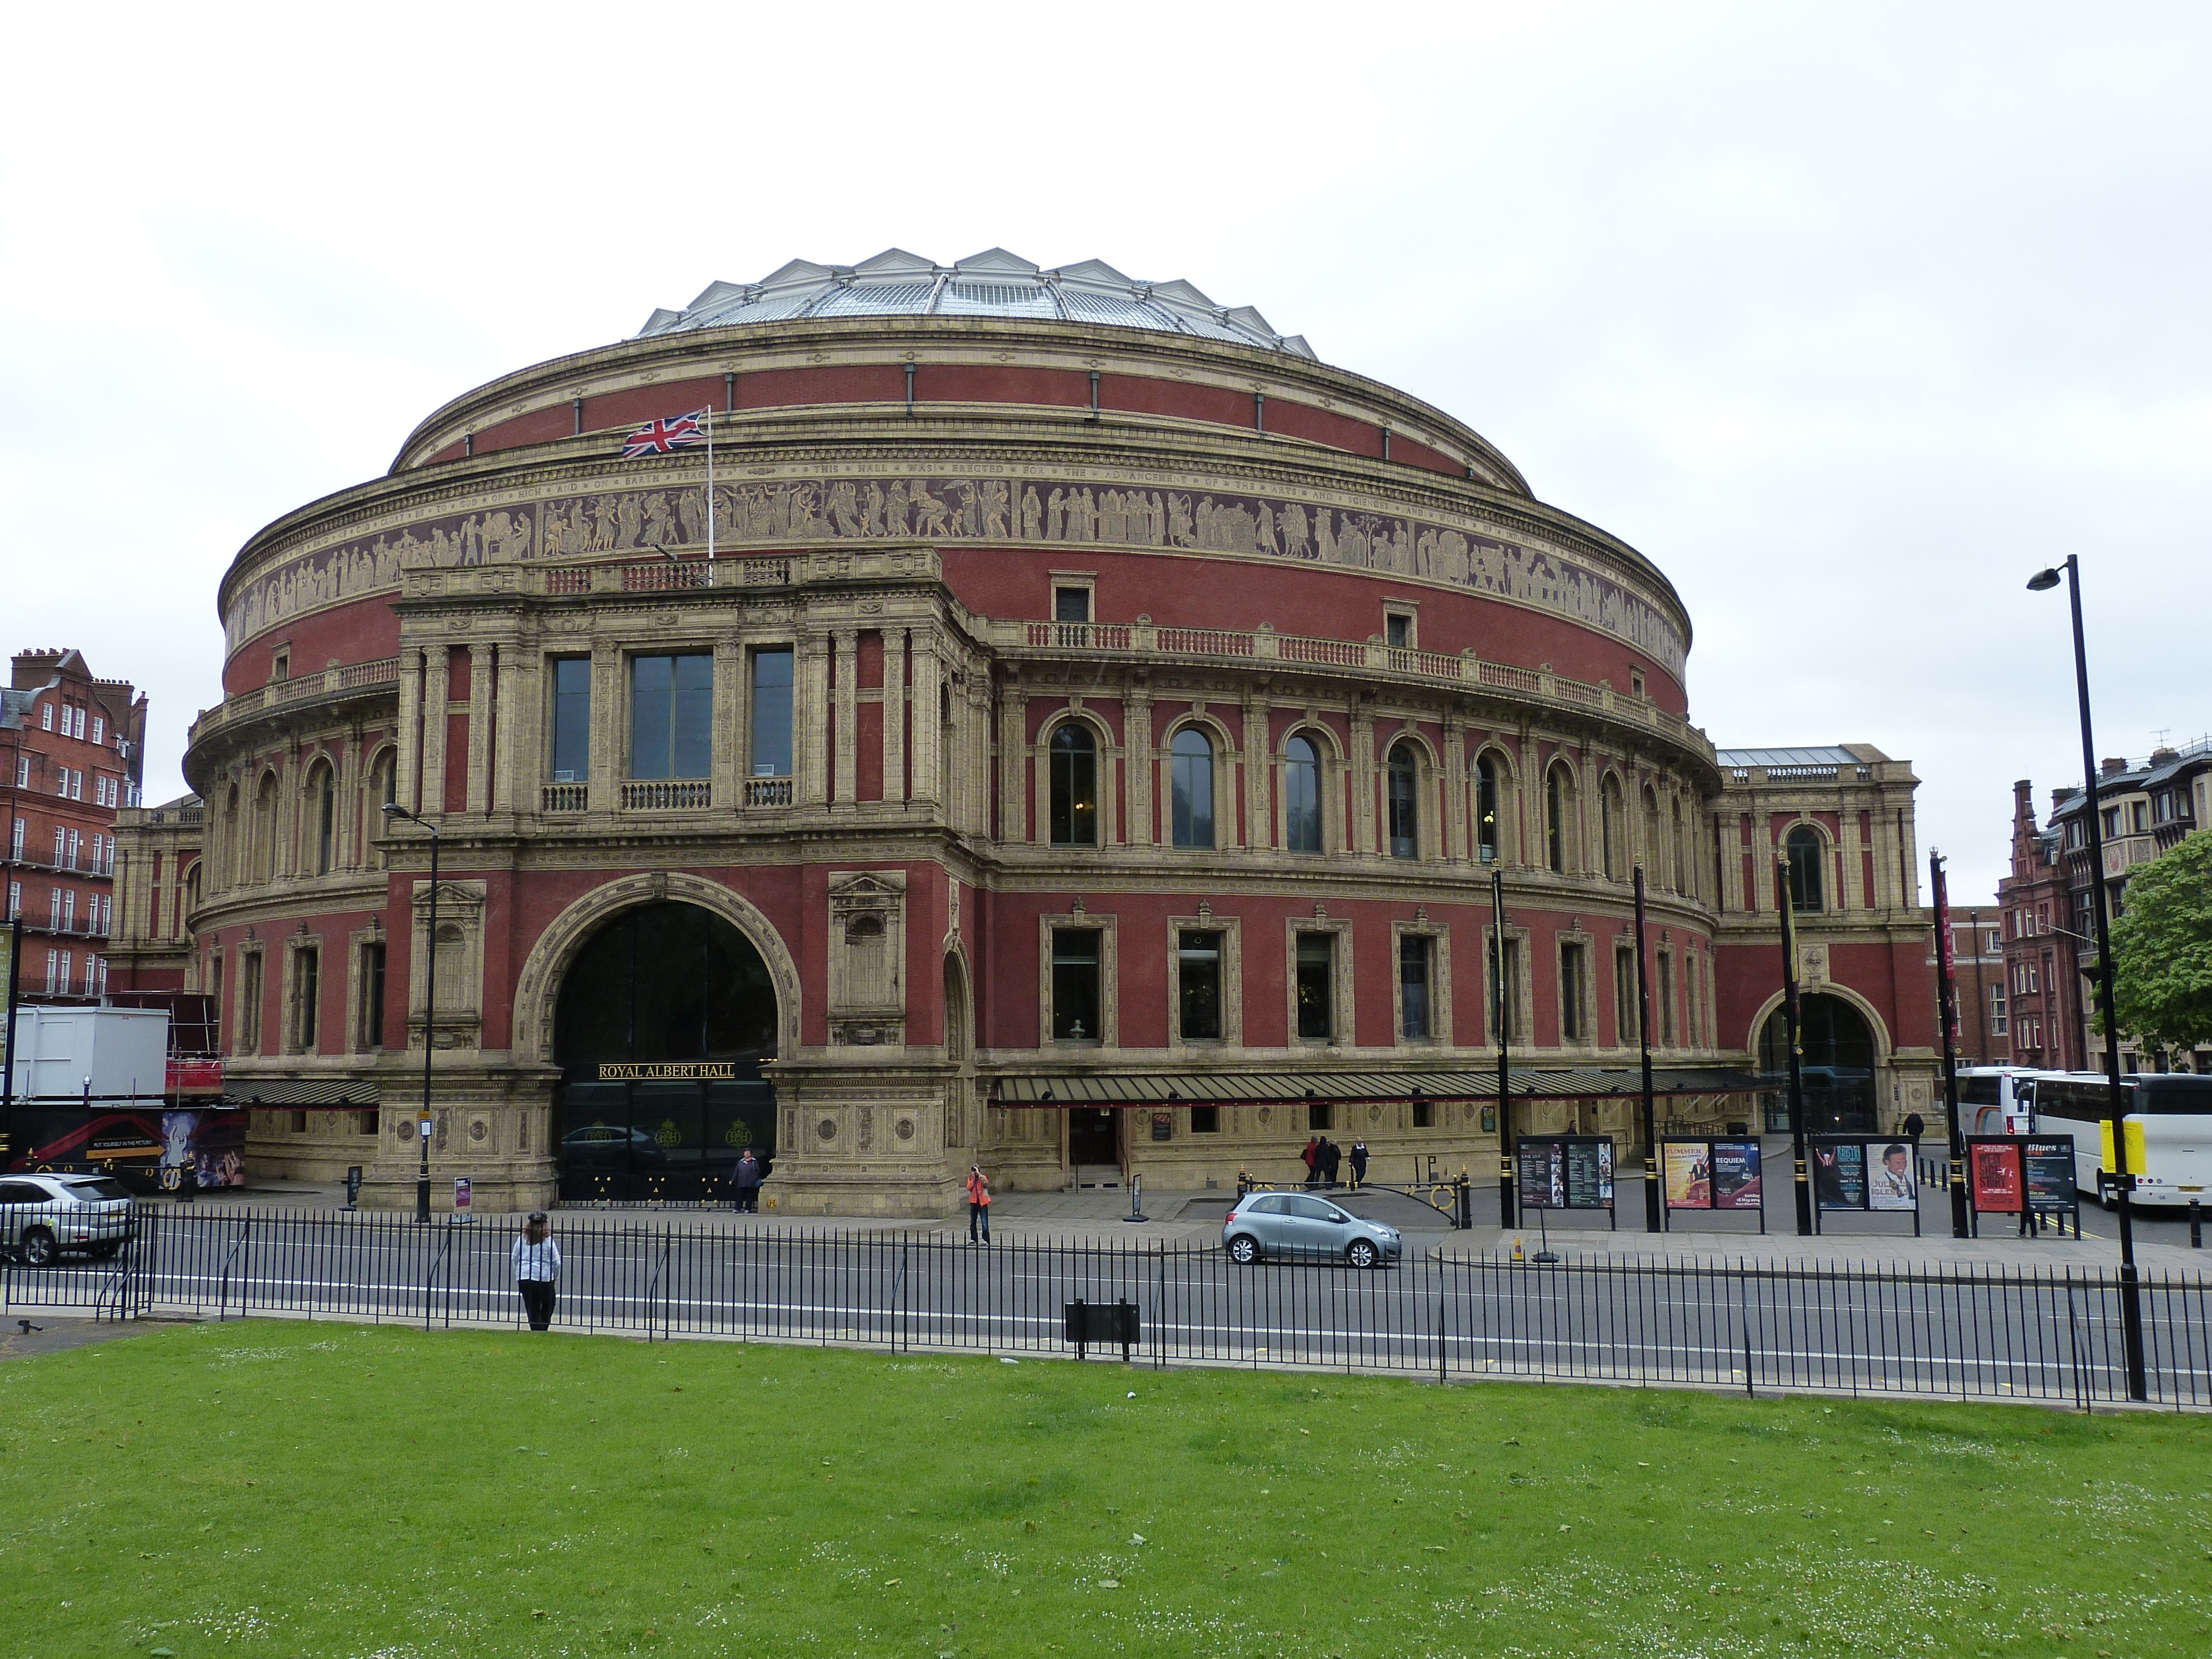
architecture, structure, building, palace, city, hall, plaza, landmark, sightseeing, attraction, tourism, stadium, concert hall, places of interest, uk, england, capital, london, town square, united kingdom, river thames, royal albert hall